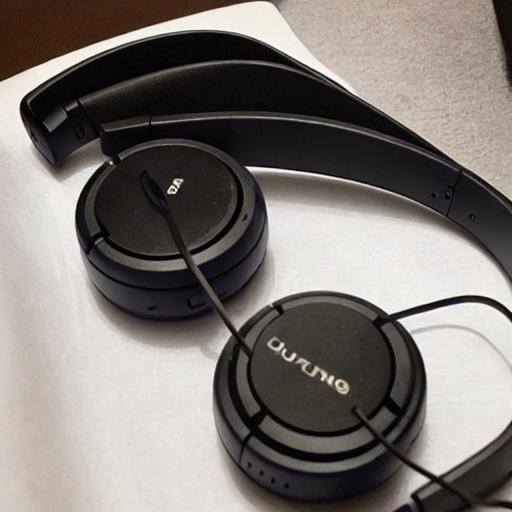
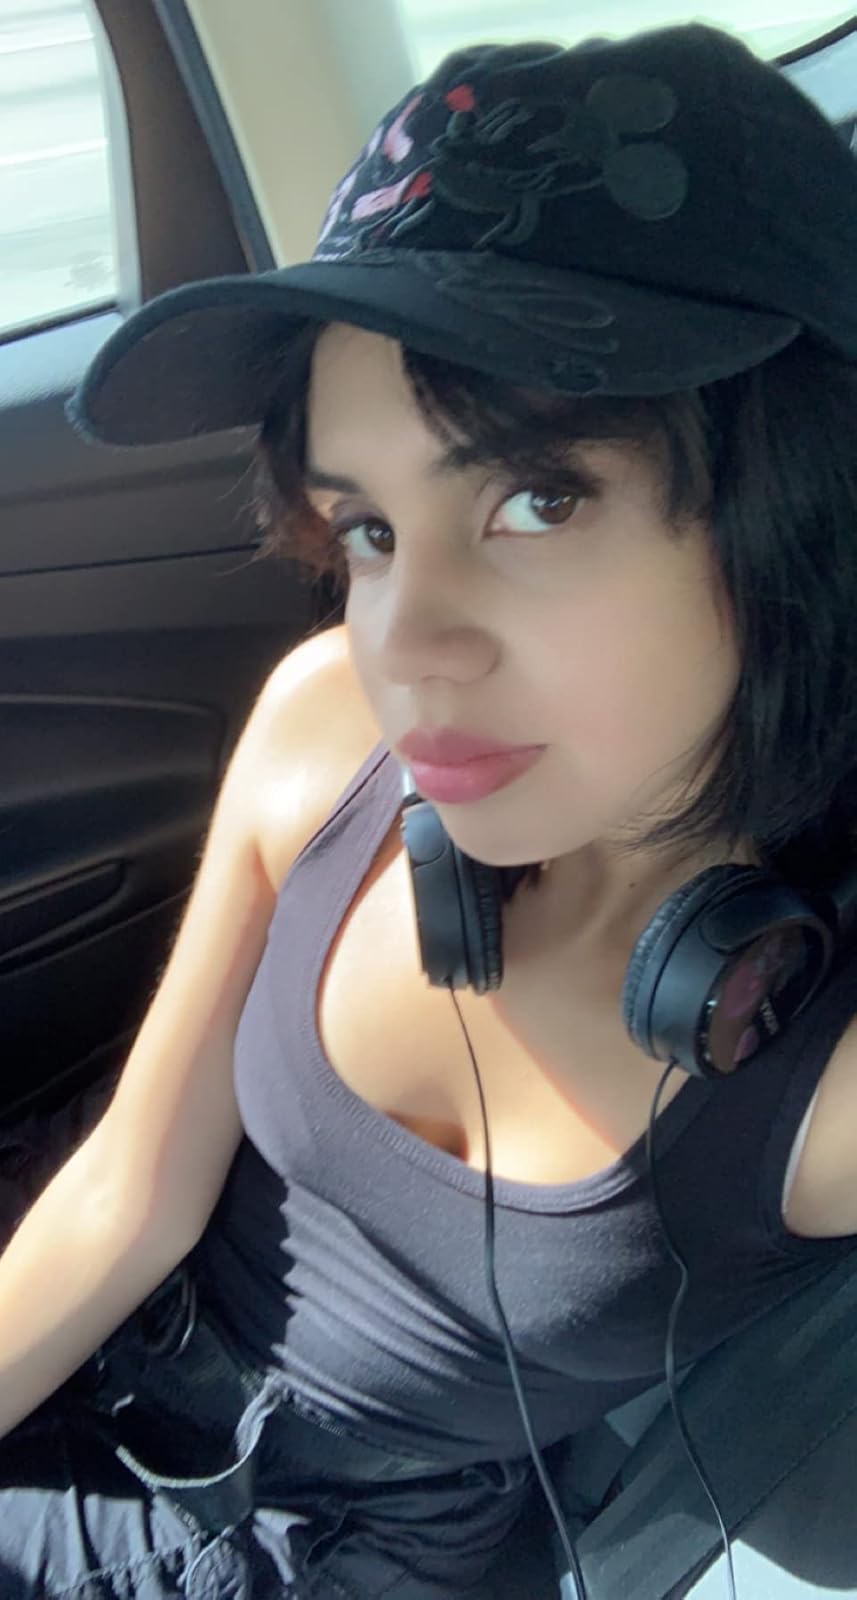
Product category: headphones
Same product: no